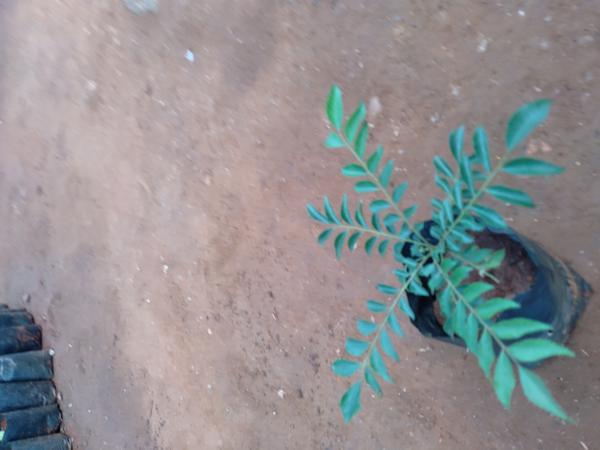
Plant: Curry_Leaf